Revels (confectionery)

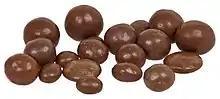
Revels chocolates

Revels are a chocolate coated confectionery with assorted centres made by Mars, Inc. They were first introduced into the United Kingdom in 1967.